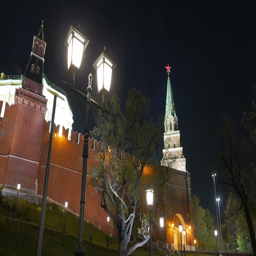
vintage lights on the background .